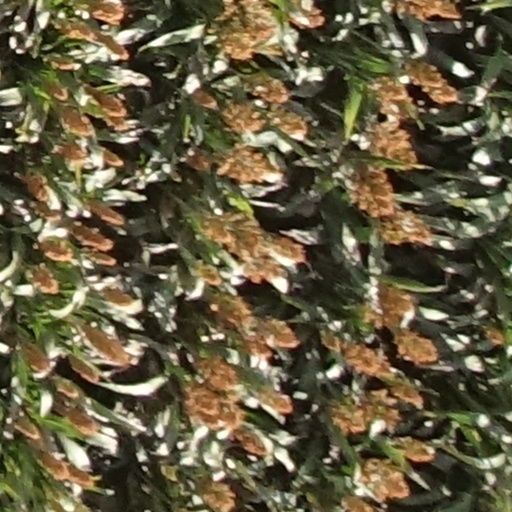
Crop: sorghum